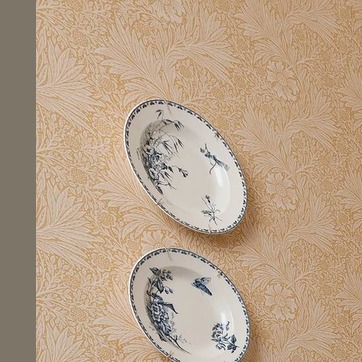
Material: ceramic